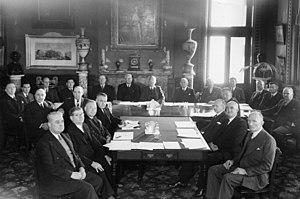
"L'université de Nouvelle-Galles du Sud est une université australienne située à Kensington, un faubourg de Sydney. Elle fait partie du ""Groupe des 8"" rassemblant plusieurs universités australiennes et elle est membre du réseau Universitas 21 des universités centrées sur la recherche.